Channing (TV series)

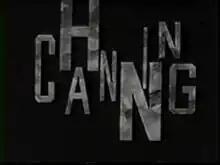
title card for Channing

Channing (also known as The Young and the Bold) is an hour-long American drama series that aired on Wednesdays at 10:00 p.m. on ABC from September 18, 1963 to April 8, 1964.